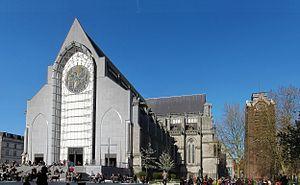
La Cathédrale Notre-Dame-de-la-Treille à Lille.